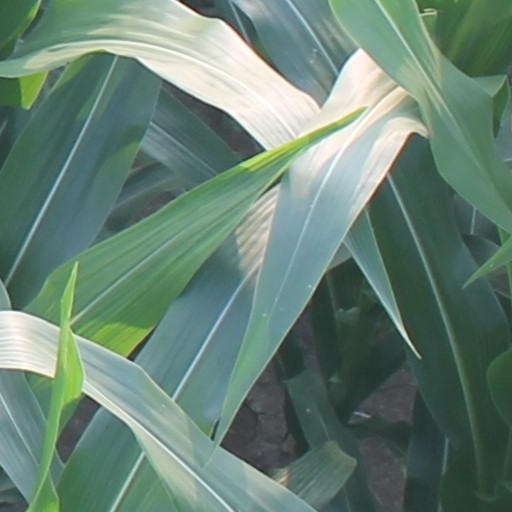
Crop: maize; corn